Lise Skjåk Bræk

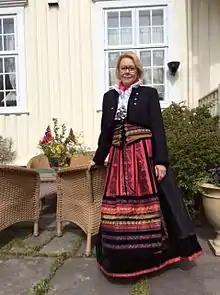
Lise Skjåk Bræk in a costume of her own design (2016)

Lise Skjåk Bræk (born Marie Elisabeth Bræk, 7 November 1941) is a Norwegian textile artist, known for her works within ceremonial apparel, uniforms, costumes, rugs, and other textiles. She is a resident of Trondheim.